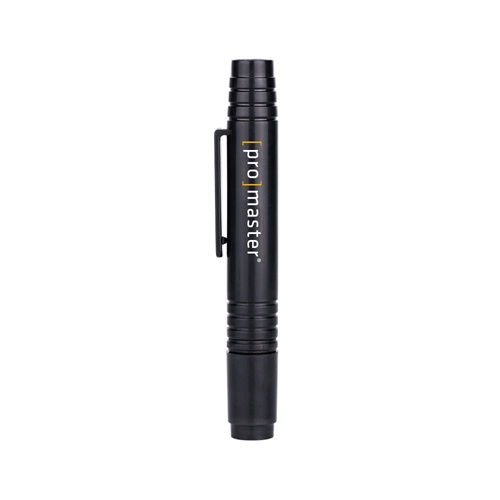
Multifunction Optic Cleaning Pen
The ProMaster multifunction cleaning pen is a handy tool for cleaning lenses & optics, LCD screens, viewfinders, and more. It has a 2-stage brush for removing dust and lint and includes a dust cap to keep the brush clean when not in use. The other side of the pen features two soft, dry-cleaning pads which do an amazing job of removing fingerprints and smudges without the need for any liquid cleaners. This dry-cleaning tip is removable and can be installed with either it's circular cleaning pad or its triangular cleaning pad facing out from the pen. You simply use whichever pad works best for the shape of the surface you need to clean. After using one of the dry-cleaning tips, just replace it's cap and twist it 1/2 turn to replenish the pad's cleaning chemical so it is ready for the next use.
Brand: Promaster
Category: Cameras & Optics > Camera & Optic Accessories > Camera Parts & Accessories